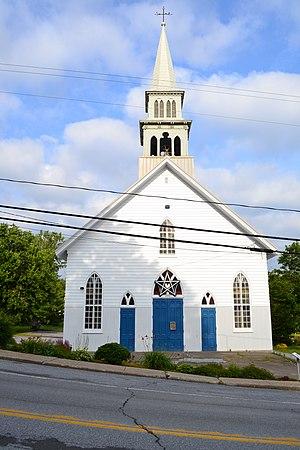
Église Sainte-Croix à Dunham, Québec
Dunham est une ville située dans la municipalité régionale de comté de Brome-Missisquoi, dans la région touristique des Cantons-de-l'Est et dans la région administrative de la Montérégie, au Québec, au Canada.